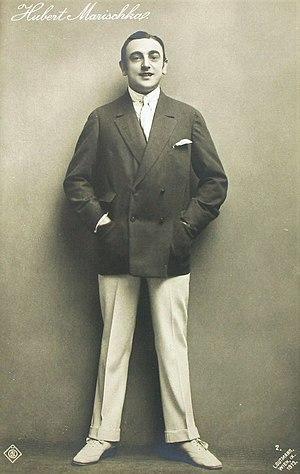
Hubert Marischka est un acteur, réalisateur et scénariste autrichien né le 27 août 1882 à Vienne et décédé le 4 décembre 1959 dans cette même ville. Il est le frère d'Ernst Marischka, le père de Georg Marischka et de Franz Marischka.